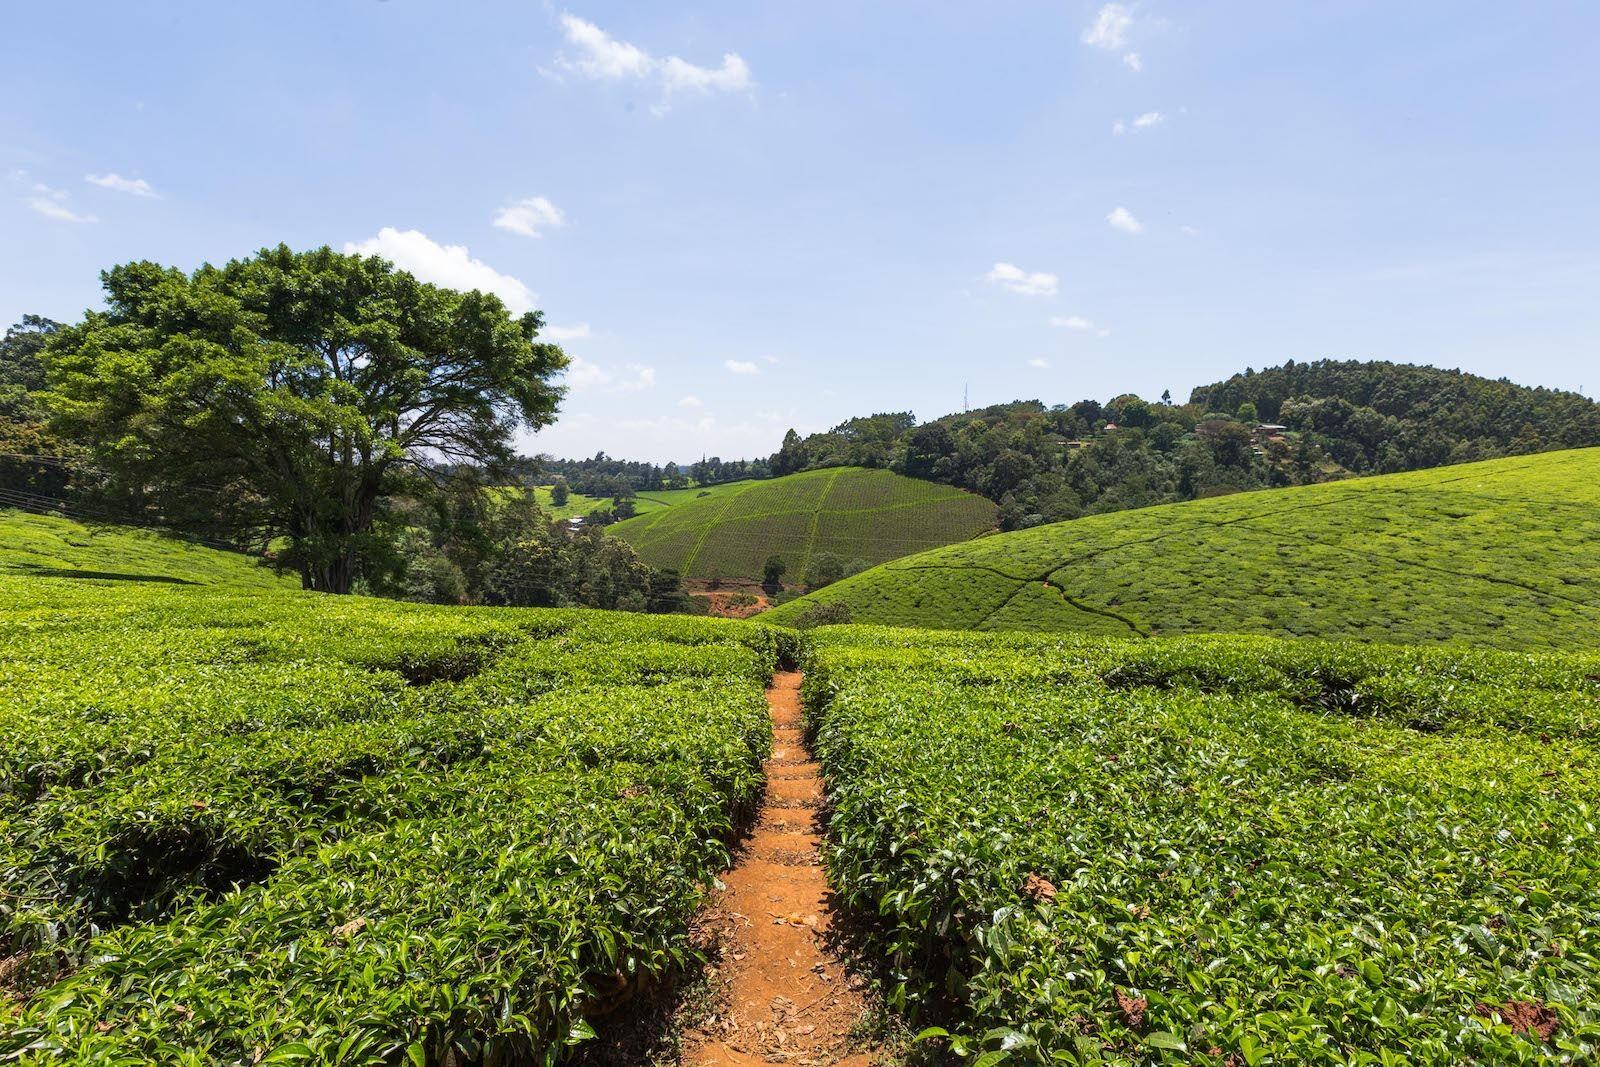
Ni mandhari ya kijani kibichi yenye mashamba makubwa ya chai chini ya anga la buluu yenye mawingu meupe machache. Kuna njia nyembamba ya udongo mwekundu, inayopita katikati ya mashamba hayo na mbali zaidi  kuna milima iliyofunikwa na miti na majengo machache. Mti mkubwa wenye majani mengi unajitokeza upande wa kushoto.